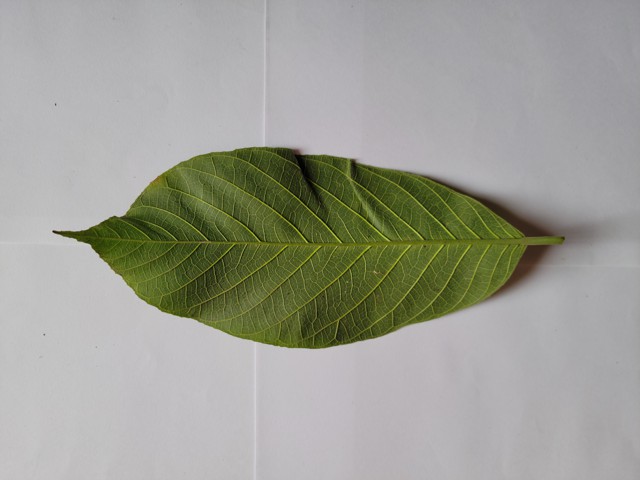
Plant: chapalish